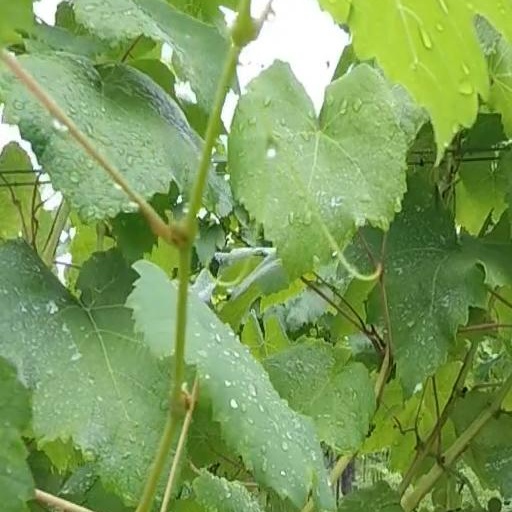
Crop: grape